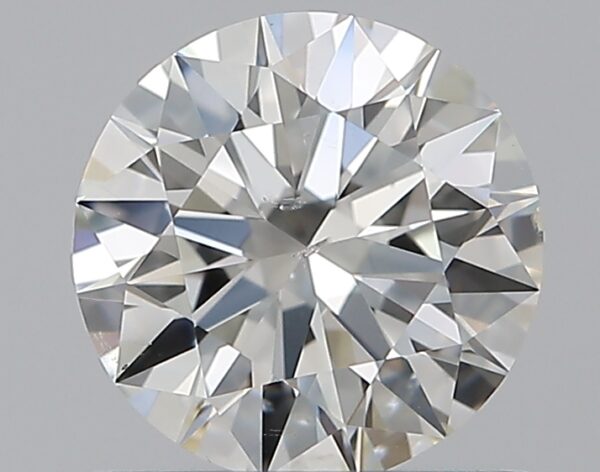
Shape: round
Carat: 0.7
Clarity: SI1
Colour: I
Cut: EX
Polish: EX
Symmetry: EX
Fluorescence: F
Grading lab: GIA
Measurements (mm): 5.74 x 5.77 x 3.48